Frederick VII, Count of Toggenburg

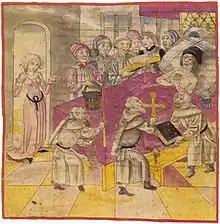
Death of Friedrich VII in Feldkirch, 1436

Born at Solavers Castle near Grüsch in the district of Prättigau/Davos in the Swiss canton of Graubünden, he was the son of Diethelm and Katharina von Werdenberg-Heiligenberg. After 1387 he was at the head of the line of succession for the family. In 1391 he married Elisabeth von Matsch.